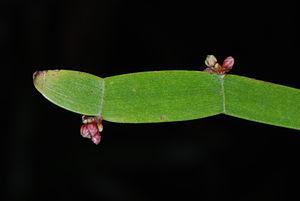
Muehlenbeckia platyclada, est une plante de la famille du sarrasin et du raisinier-bord-de-mer.